Pedagantyada

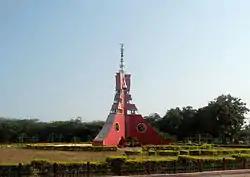
Pylon at Vizag Steel Plant

Visakhapatnam Steel Plant, popularly known as Vizag Steel (Telugu: విశాఖ ఉక్కు కర్మాగారం), is an integrated steel producer in Visakhapatnam, India built using German and Soviet technology. The company has grown from a loss-making industry to 3-billion-dollar turnover company registering a growth of 203.6% in just four years. Vizag Steel Plant was conferred Navratna status on 17 November 2010.